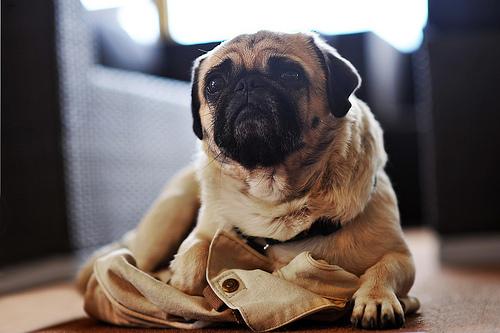
Breed: pug